Salvadoran cuisine

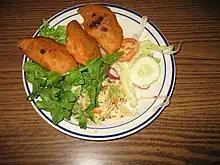
Salvadoran pastelitos

"Panes rellenos" (stuffed bread) are warm sandwiches, often made with chicken, carne asada, or turkey. The chicken or turkey is marinated and then roasted with Pipil spices and hand-pulled. This sandwich is traditionally served with tomatoes, cucumbers, lettuce, and watercress.